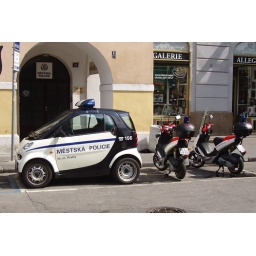
Police cars aren't what they used to be. Here's a Smart car in Prague.